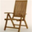
Label: chair